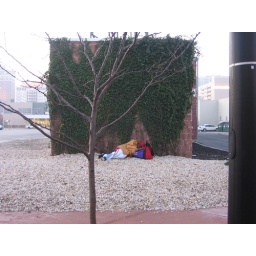
Man sleeping near the bus terminal